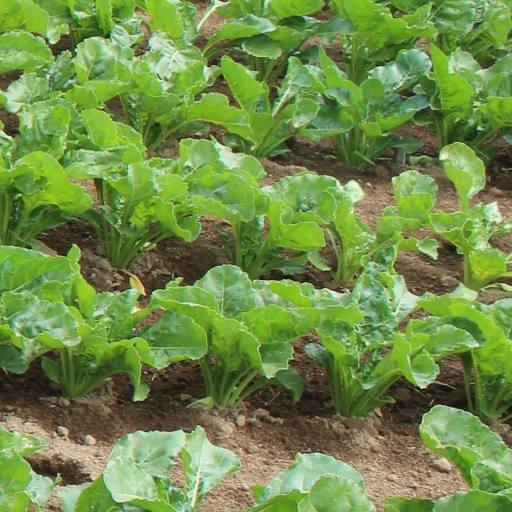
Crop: sugar beet